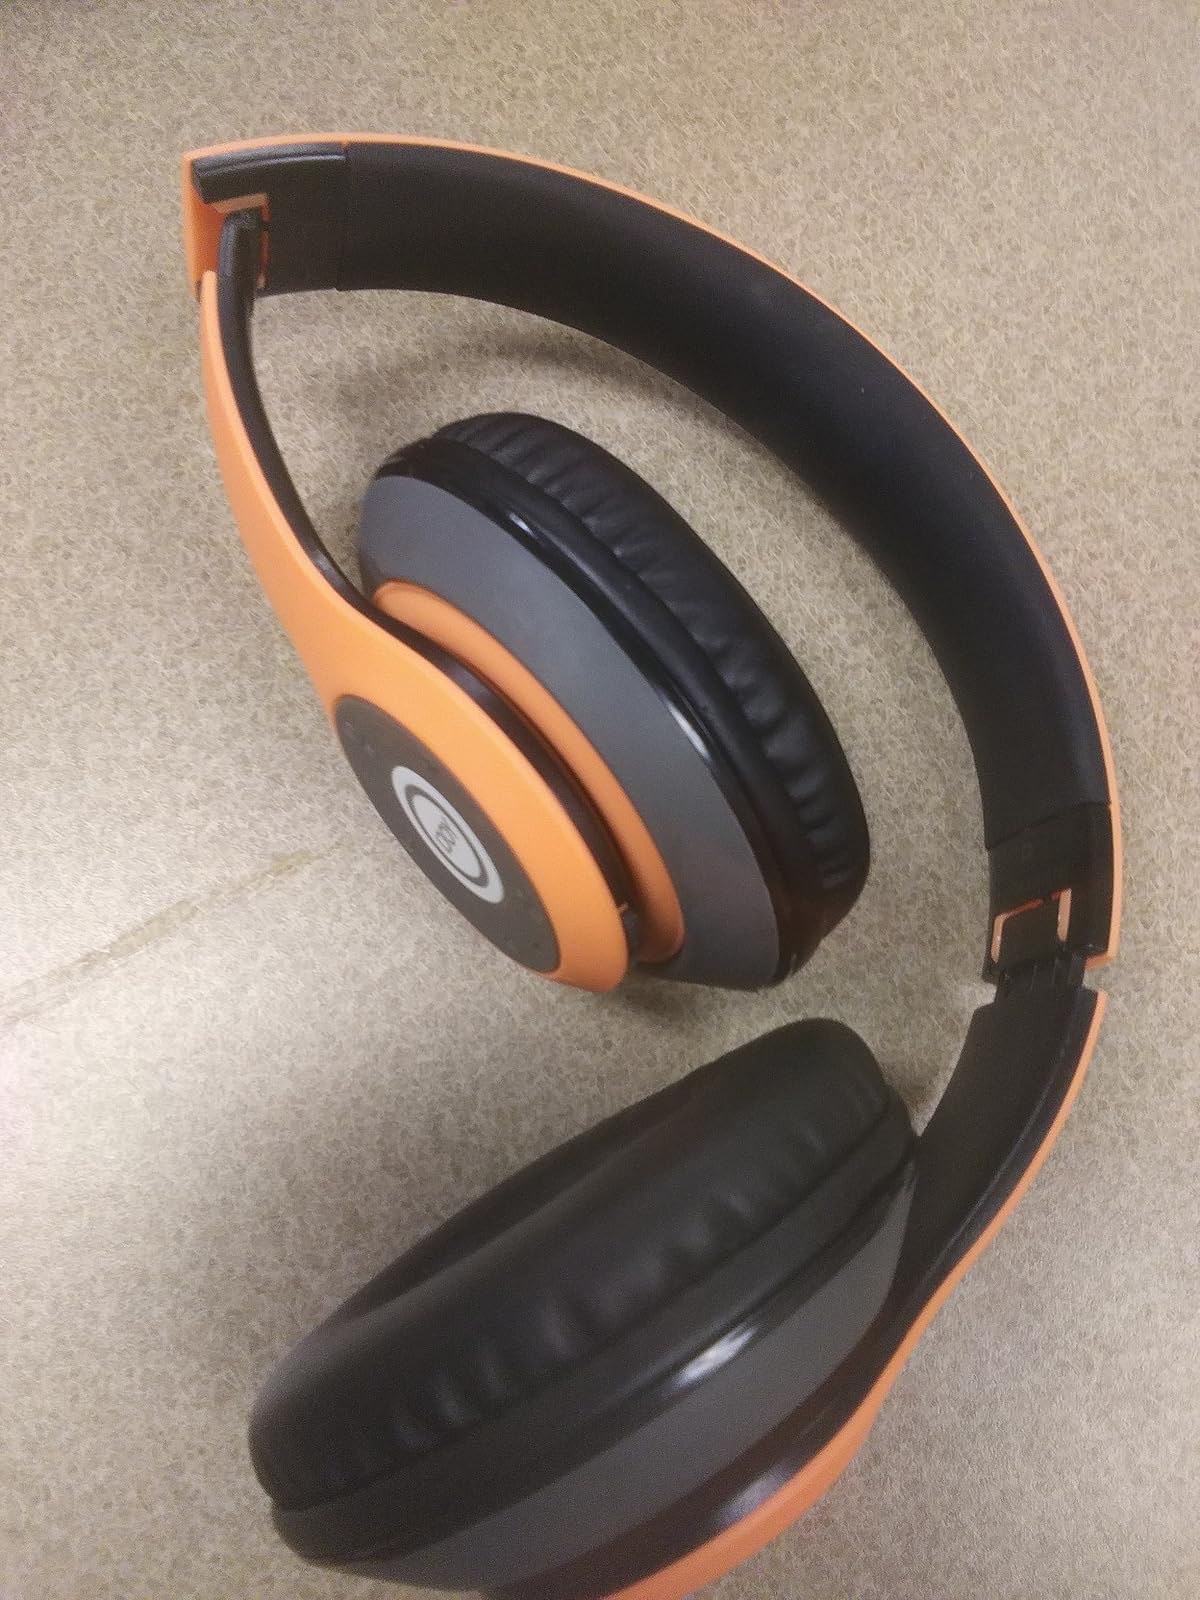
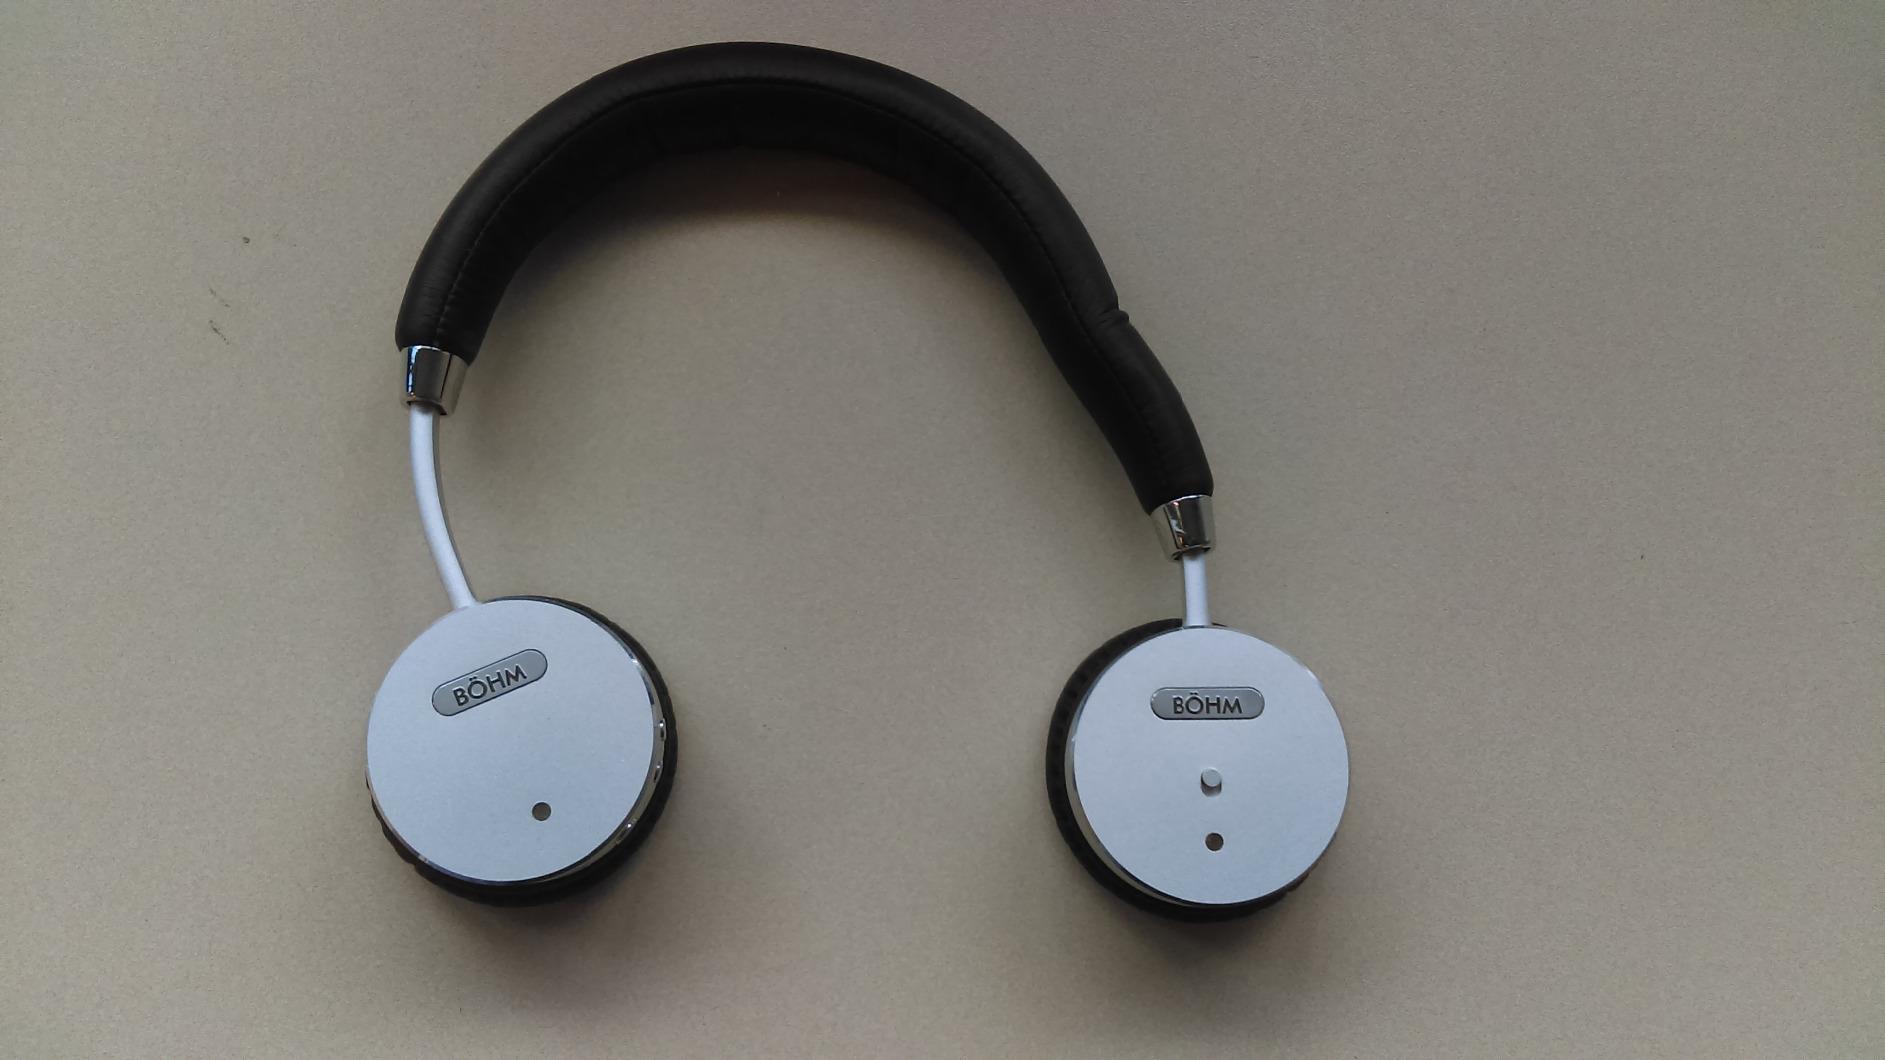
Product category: headphones
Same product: no